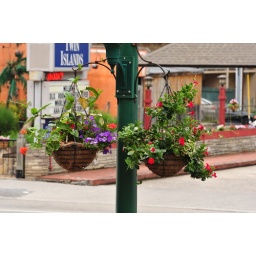
Such beautiful flower plants hanging will catch your attention while walking around in this beautiful little town.